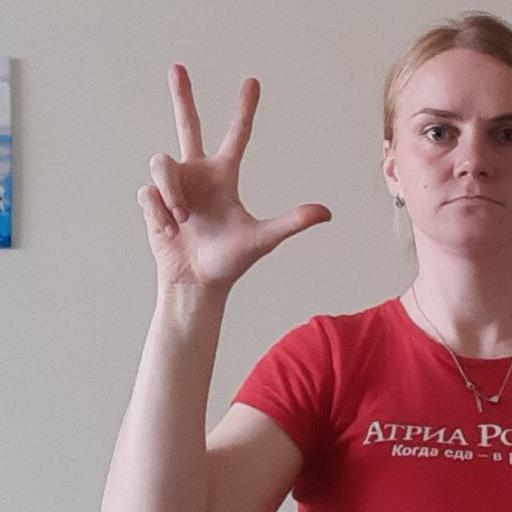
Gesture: three2